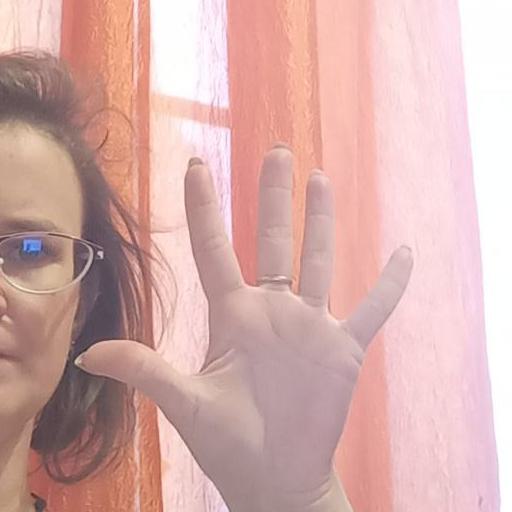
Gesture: palm